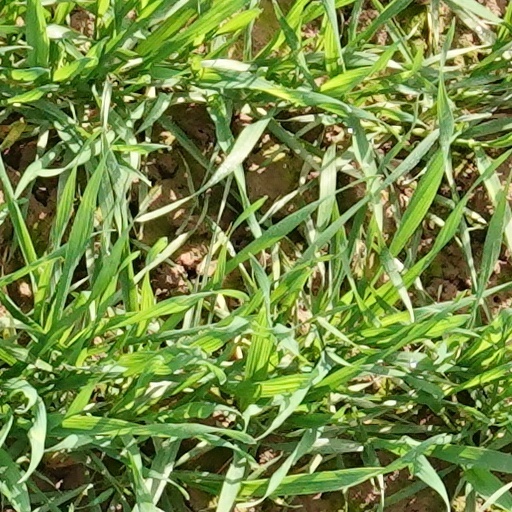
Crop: wheat